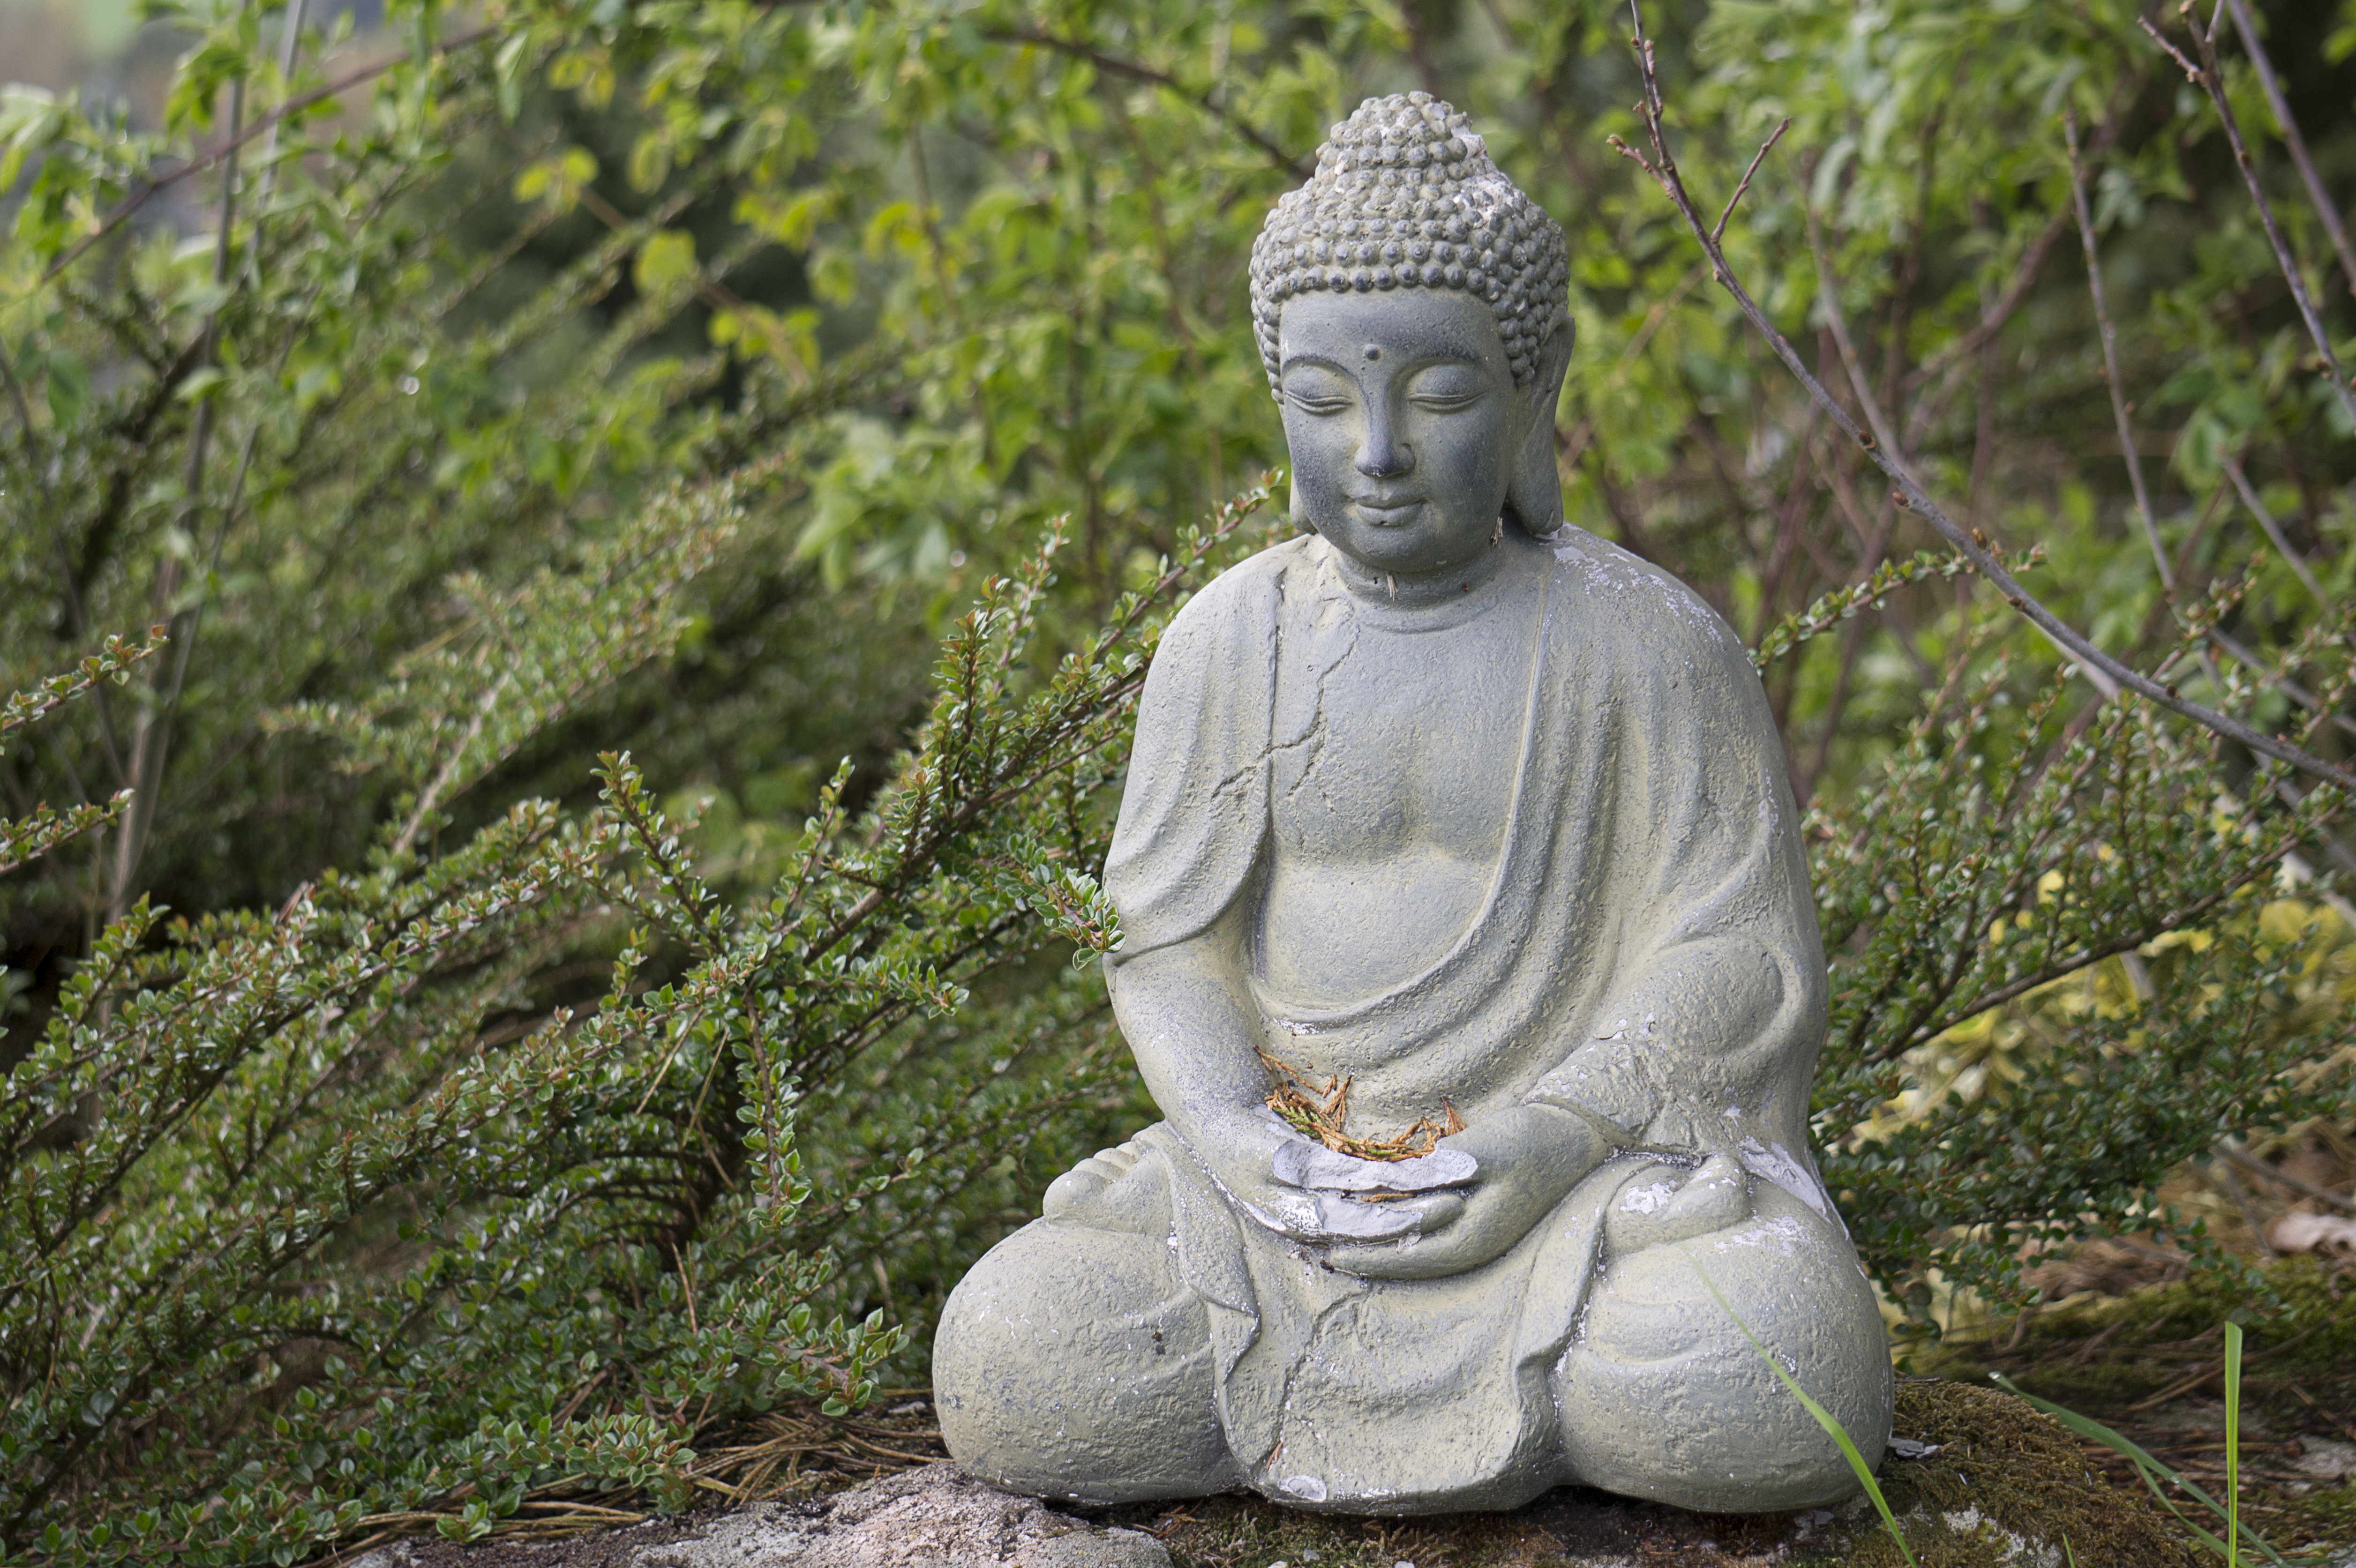
grass, rock, monument, statue, symbol, sitting, buddhism, religion, asia, thailand, sculpture, art, temple, buddha, china, historically, fern stlich, gautama buddha, human positions